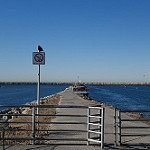
Label: sea